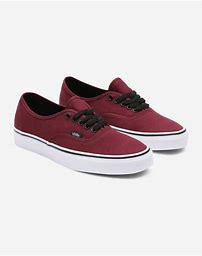
Brand: Vans
Model: UA Authentic